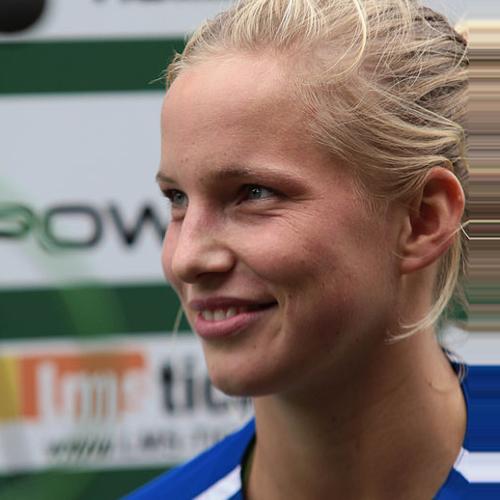
Age: 20